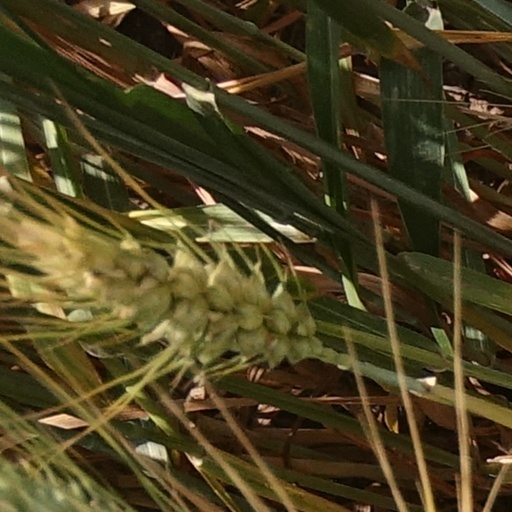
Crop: wheat